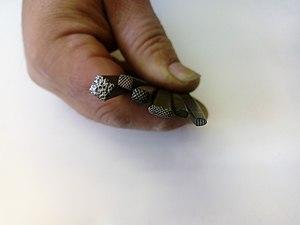
Têtes de ciselets mats, c'est à dire non lisses
La ciselure est un terme qui peut être appliqué à diverses techniques mais son caractère essentiel est une recherche de la finesse et de la précision.